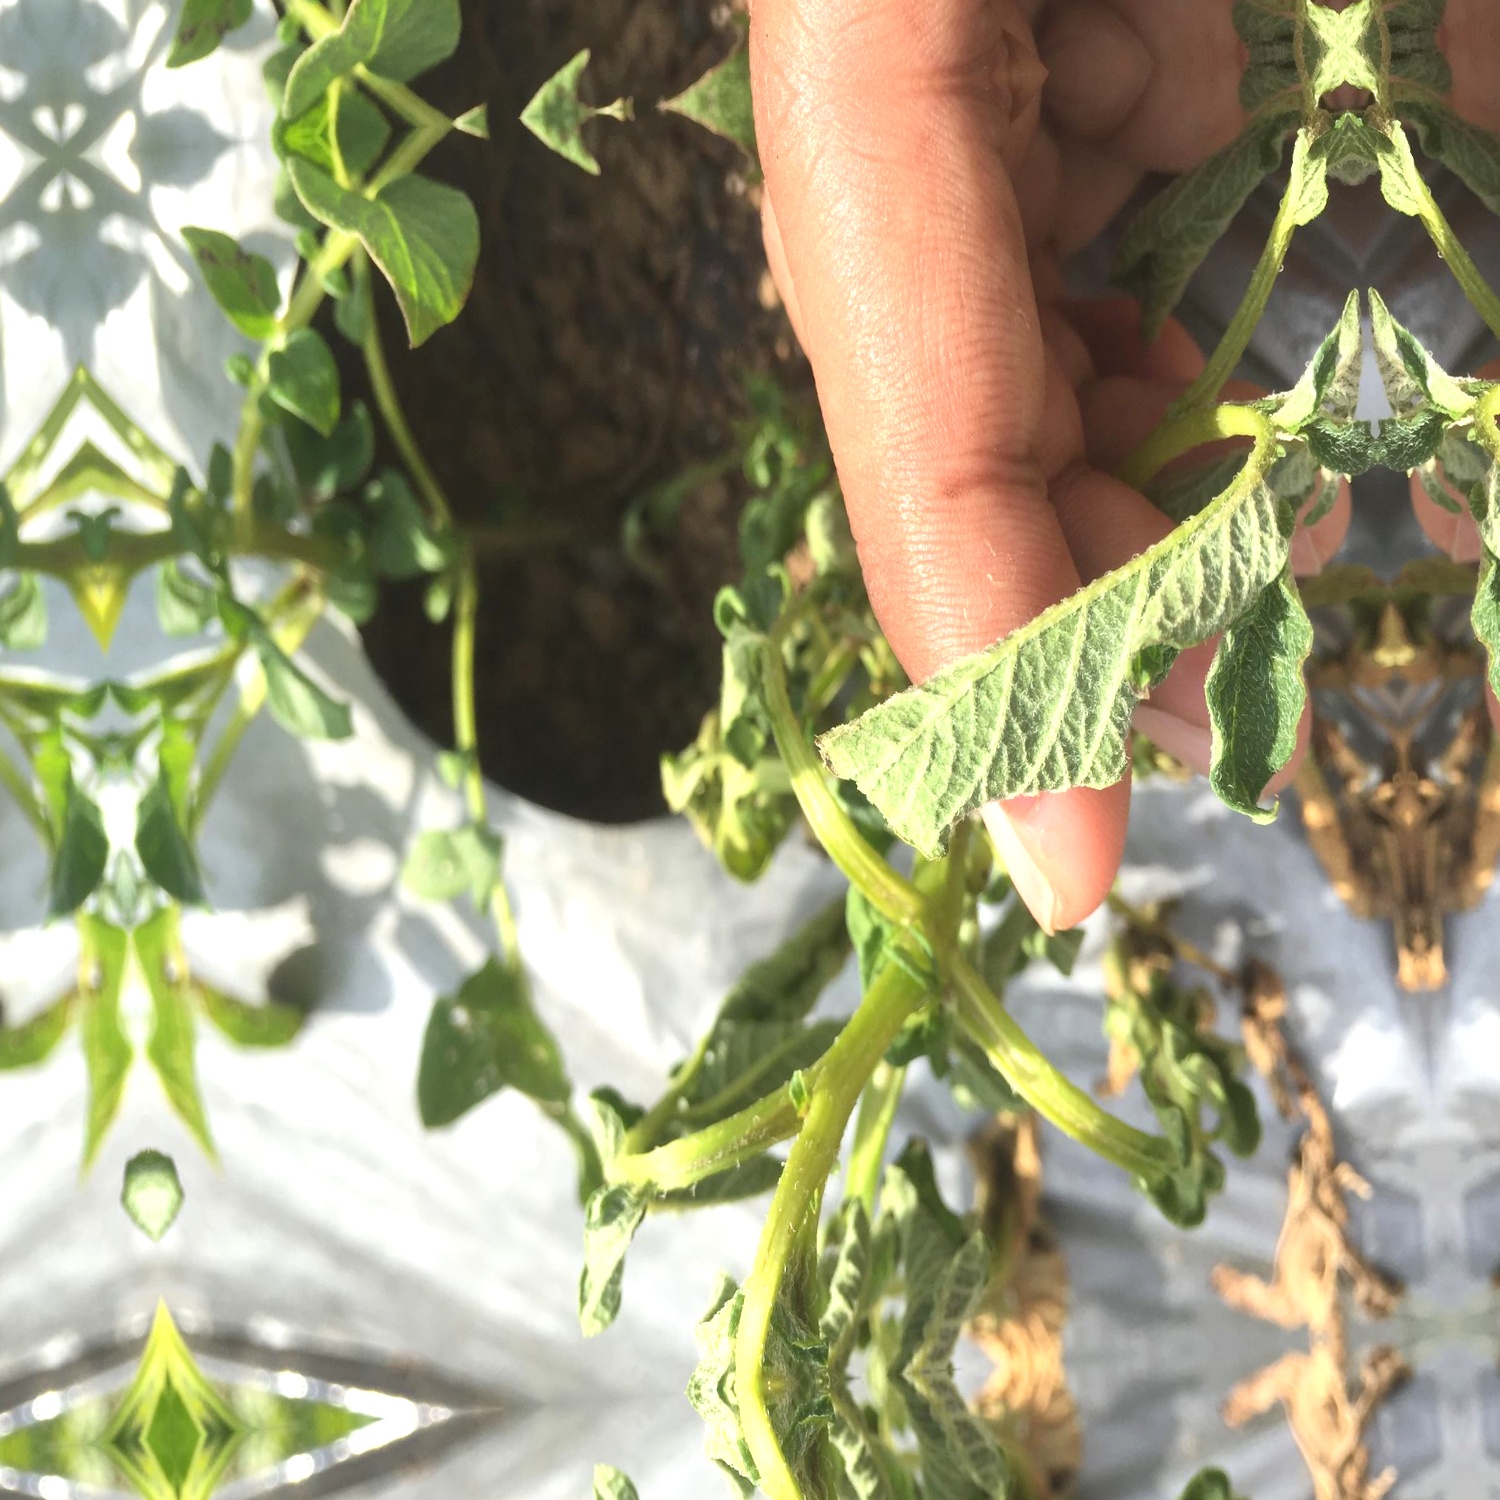
Etiqueta: Pudricion_Parda